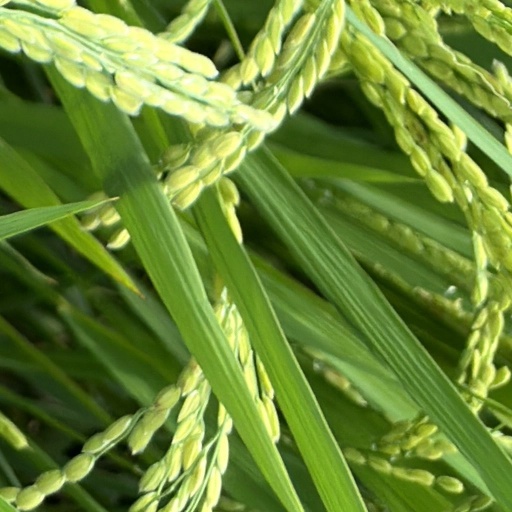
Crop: rice